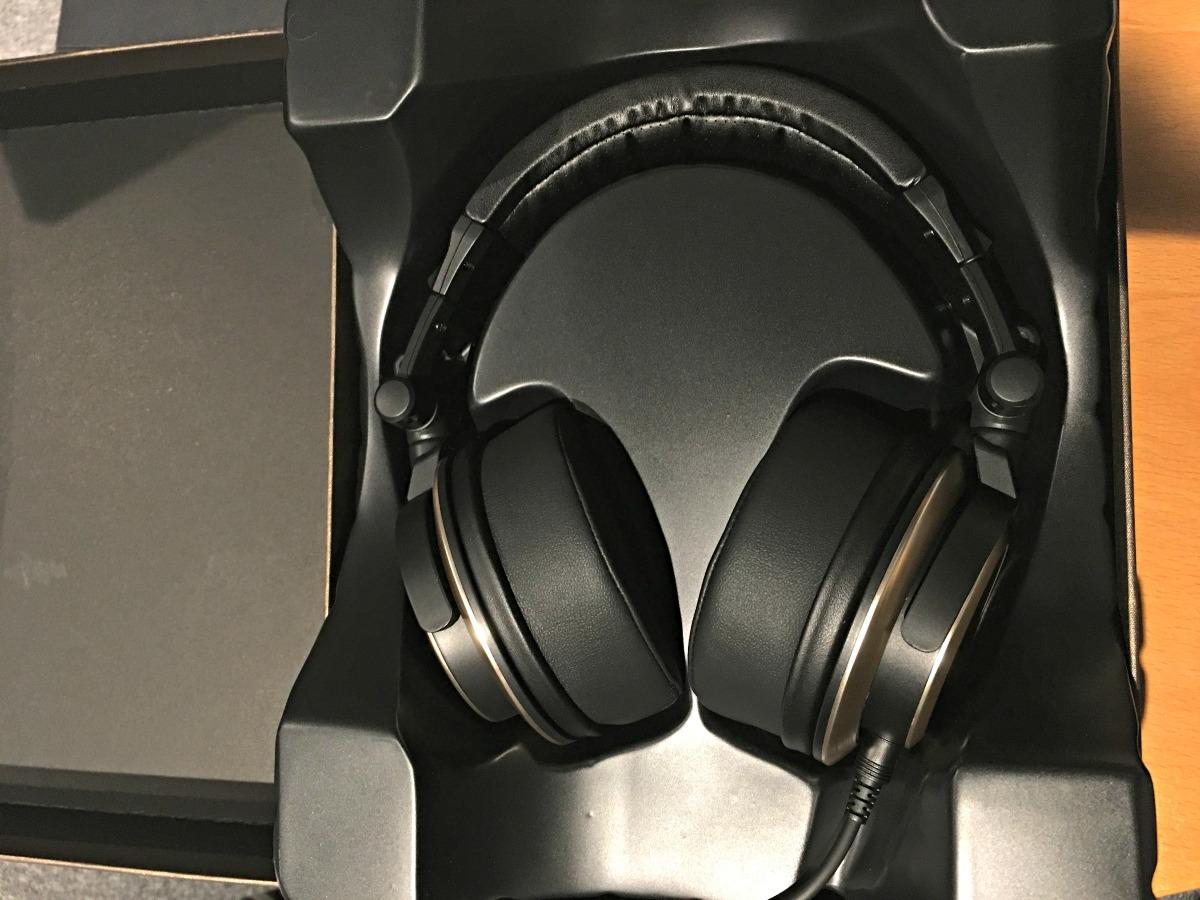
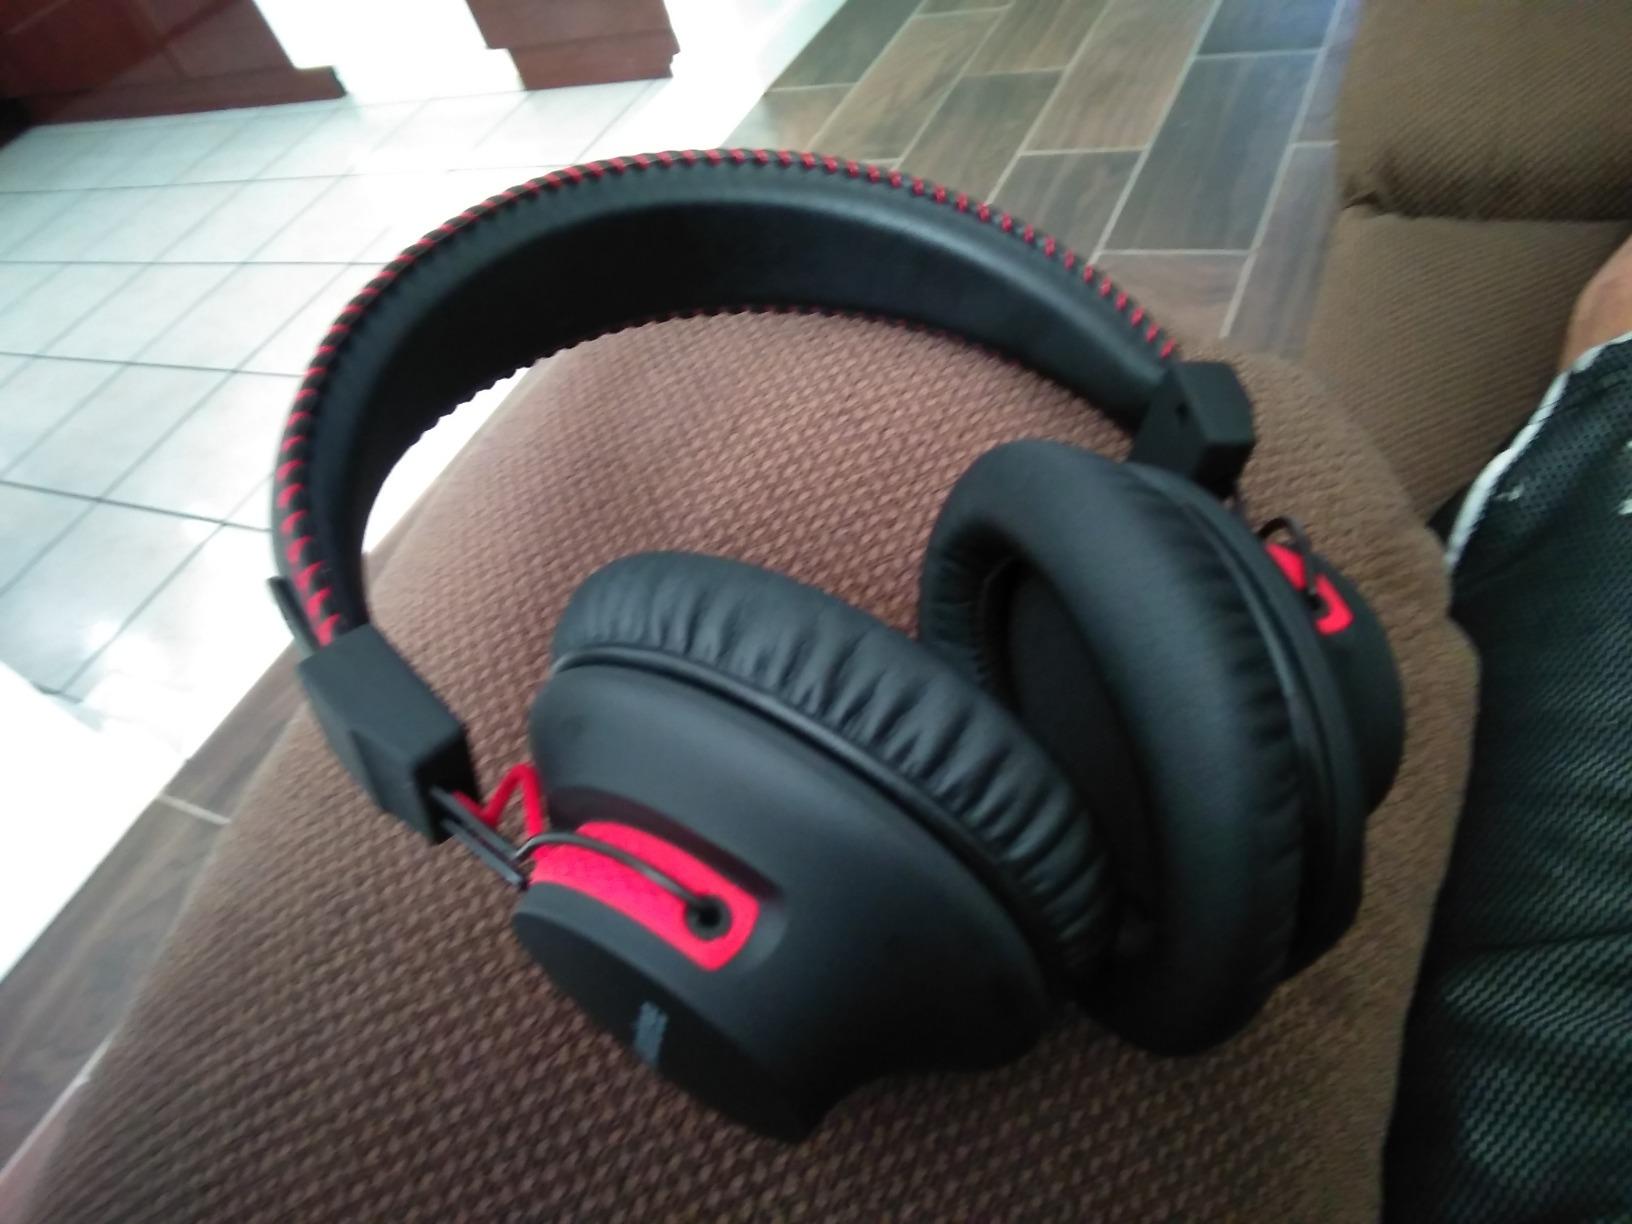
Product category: headphones
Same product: no